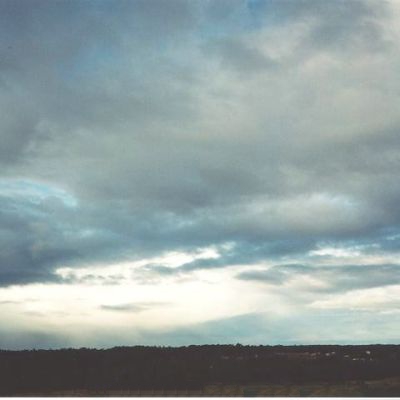
Cloud type: Nimbostratus (Ns)